Small nucleolar RNA Z107/R87

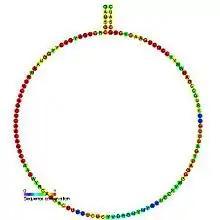
Predicted secondary structure and sequence conservation of snoZ107_R87

In molecular biology, Small nucleolar RNA RZ107/R87 refers to a group of related non-coding RNA (ncRNA) molecules which function in the biogenesis of other small nuclear RNAs (snRNAs). These small nucleolar RNAs (snoRNAs) are modifying RNAs and usually located in the nucleolus of the eukaryotic cell which is a major site of snRNA biogenesis.